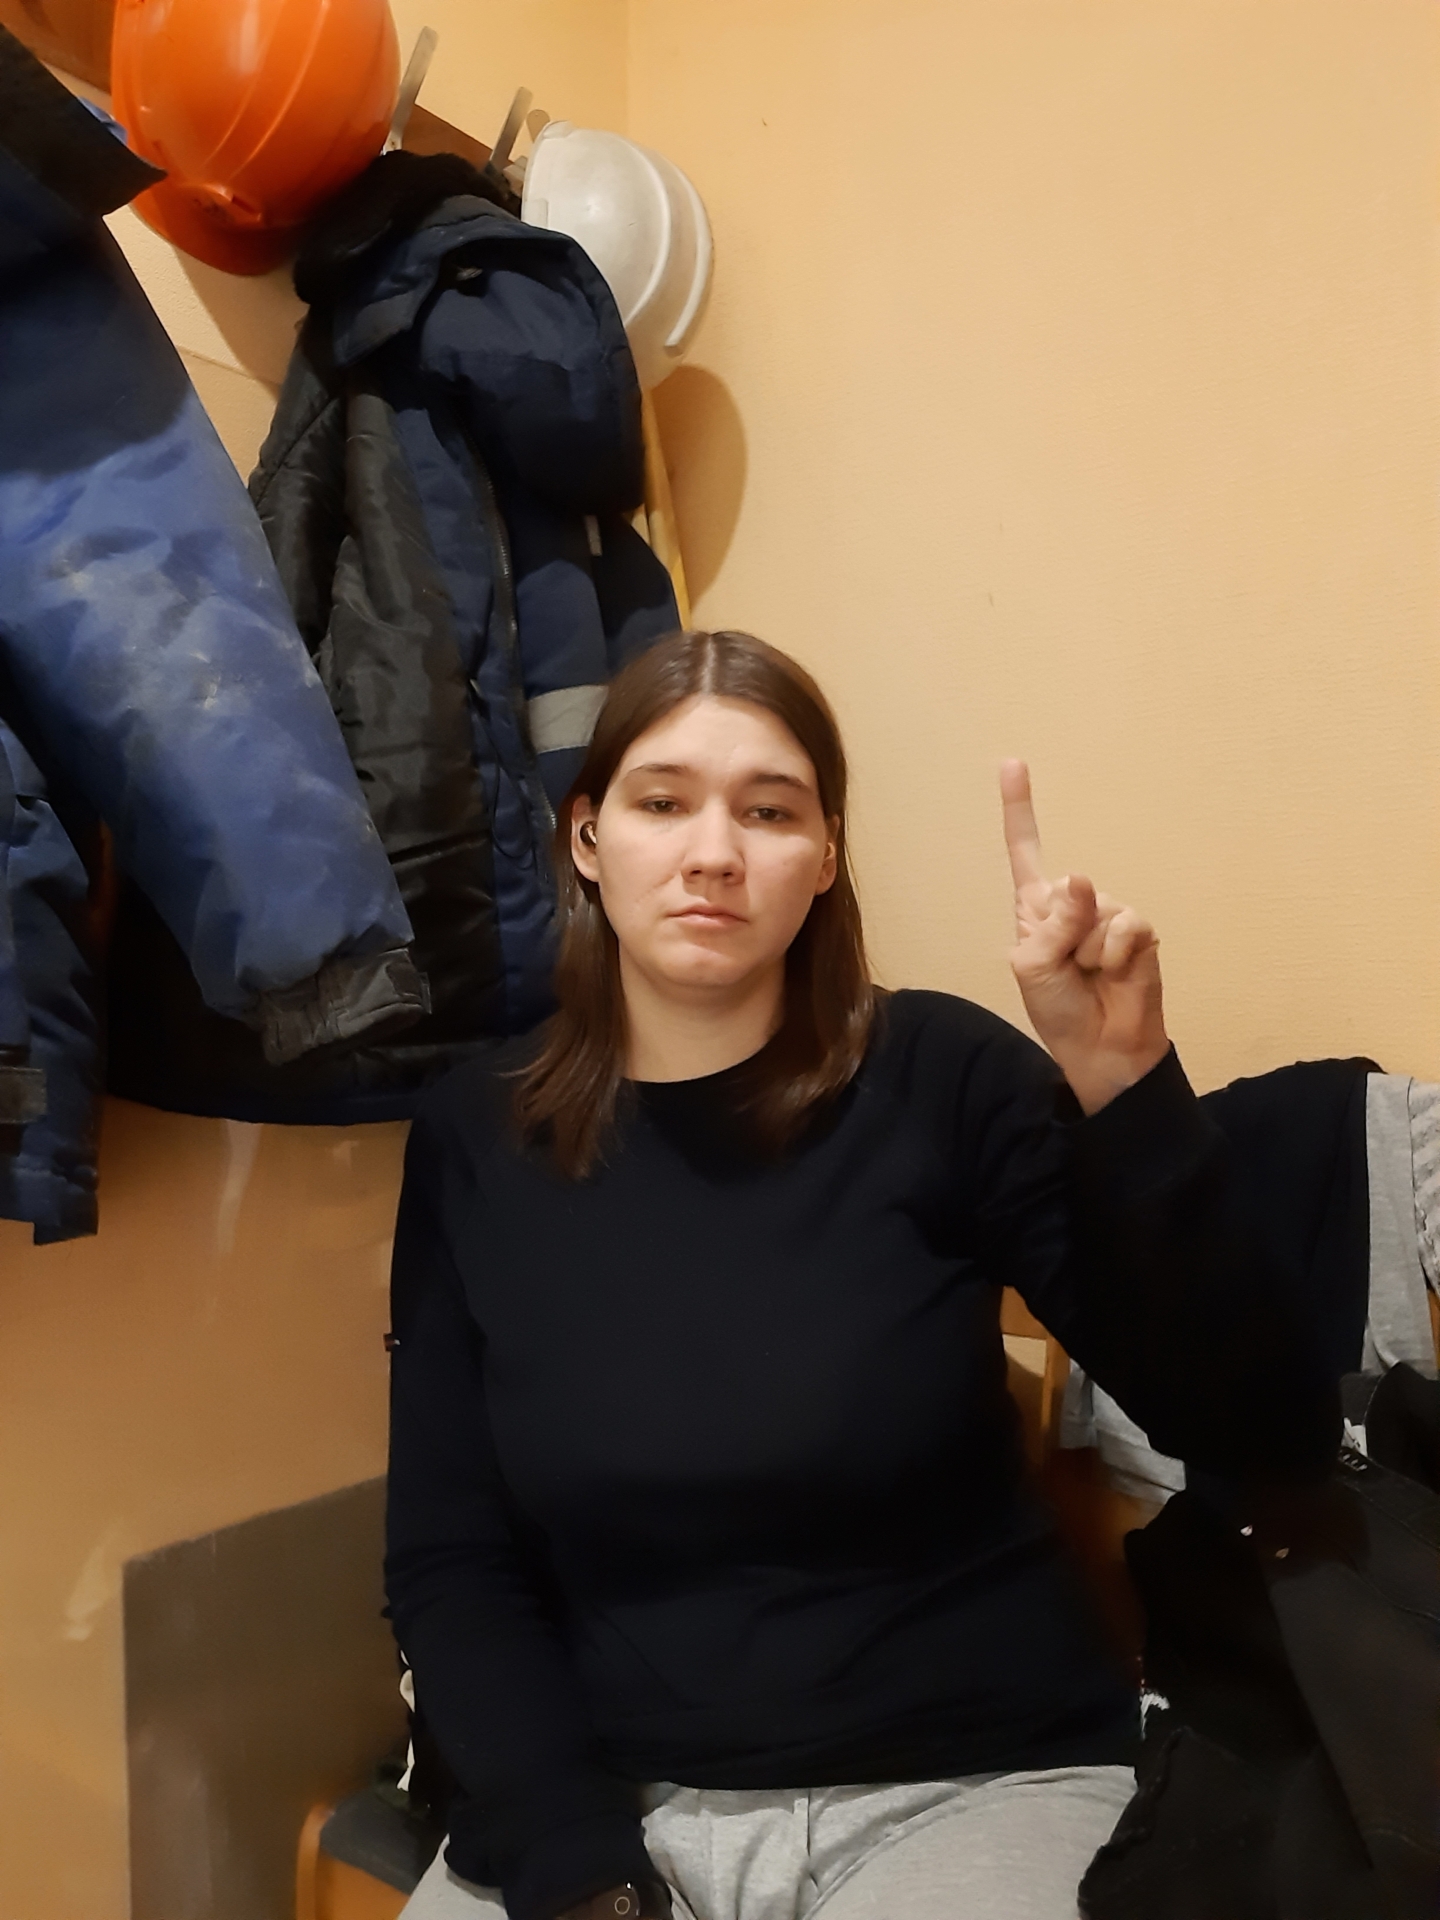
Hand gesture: one